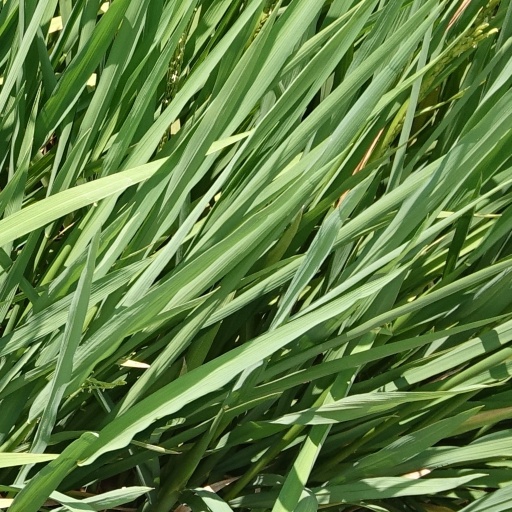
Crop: rice